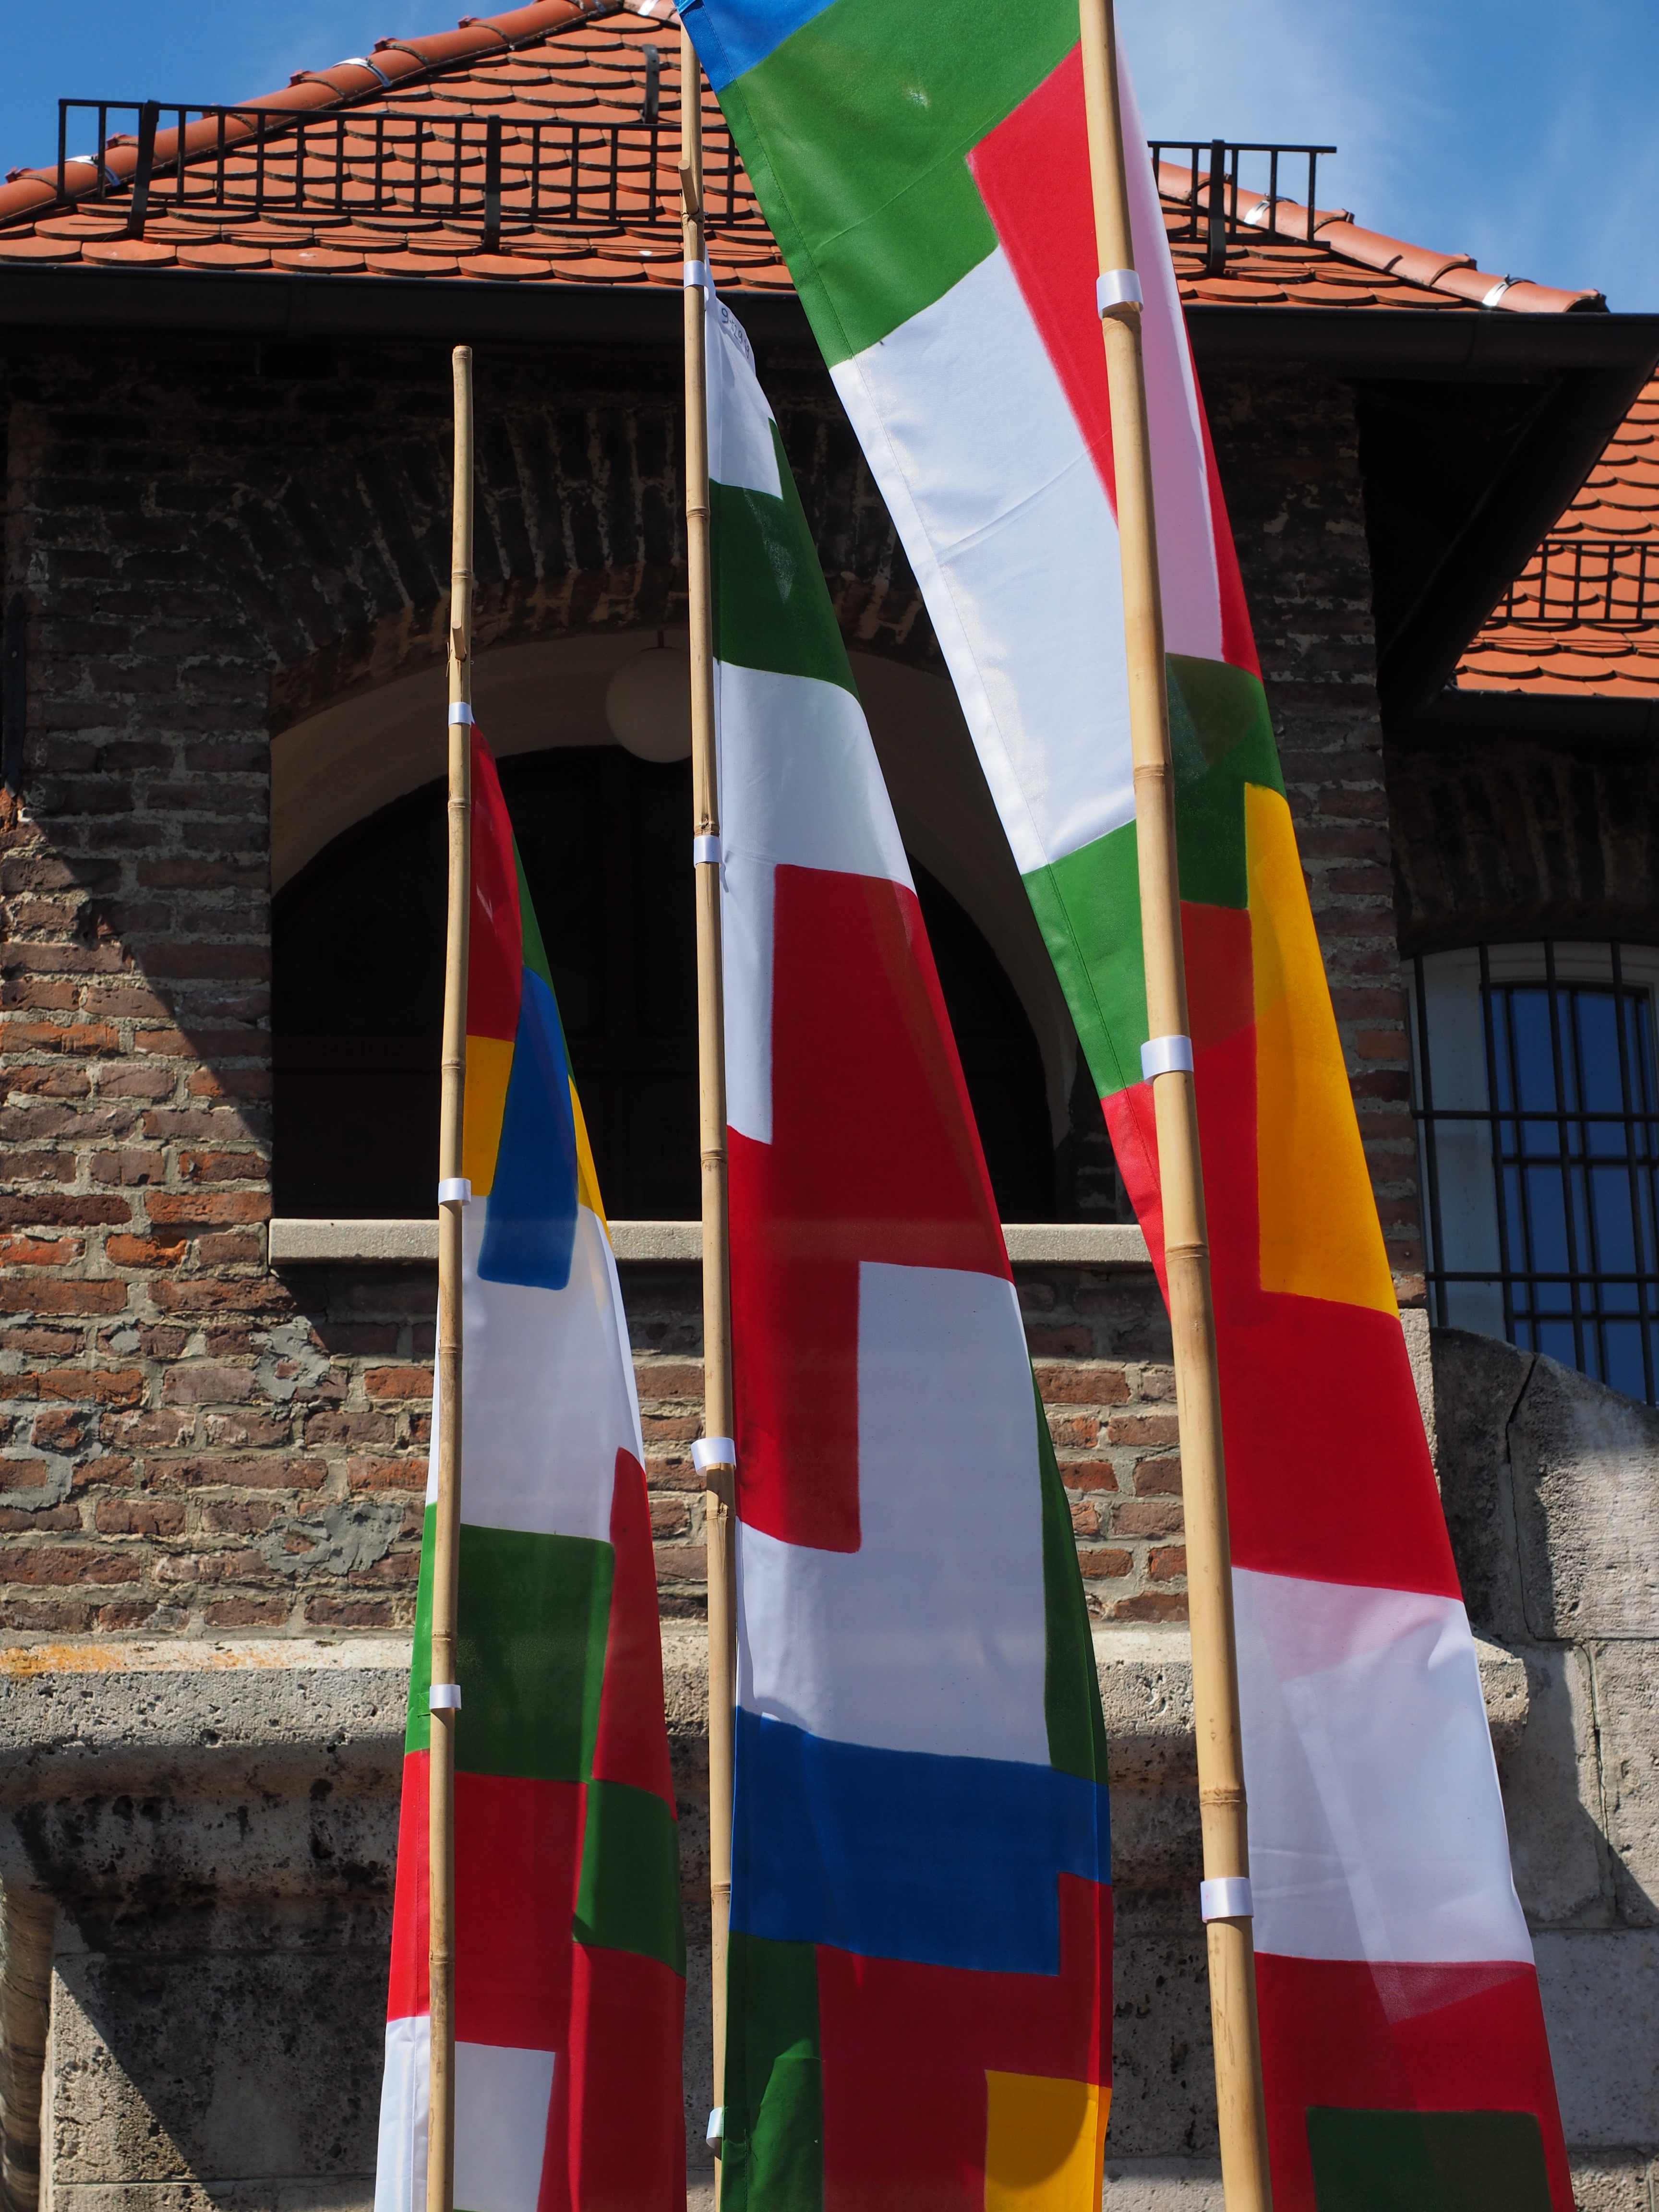
wind, travel, red, color, flag, colorful, flags, blow, ulm, flutter, danube fixed